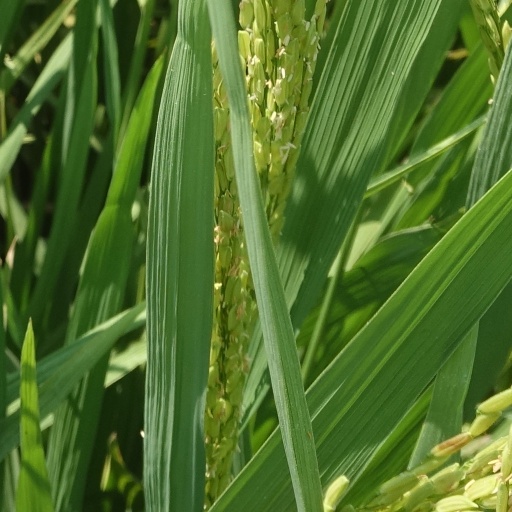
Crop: rice